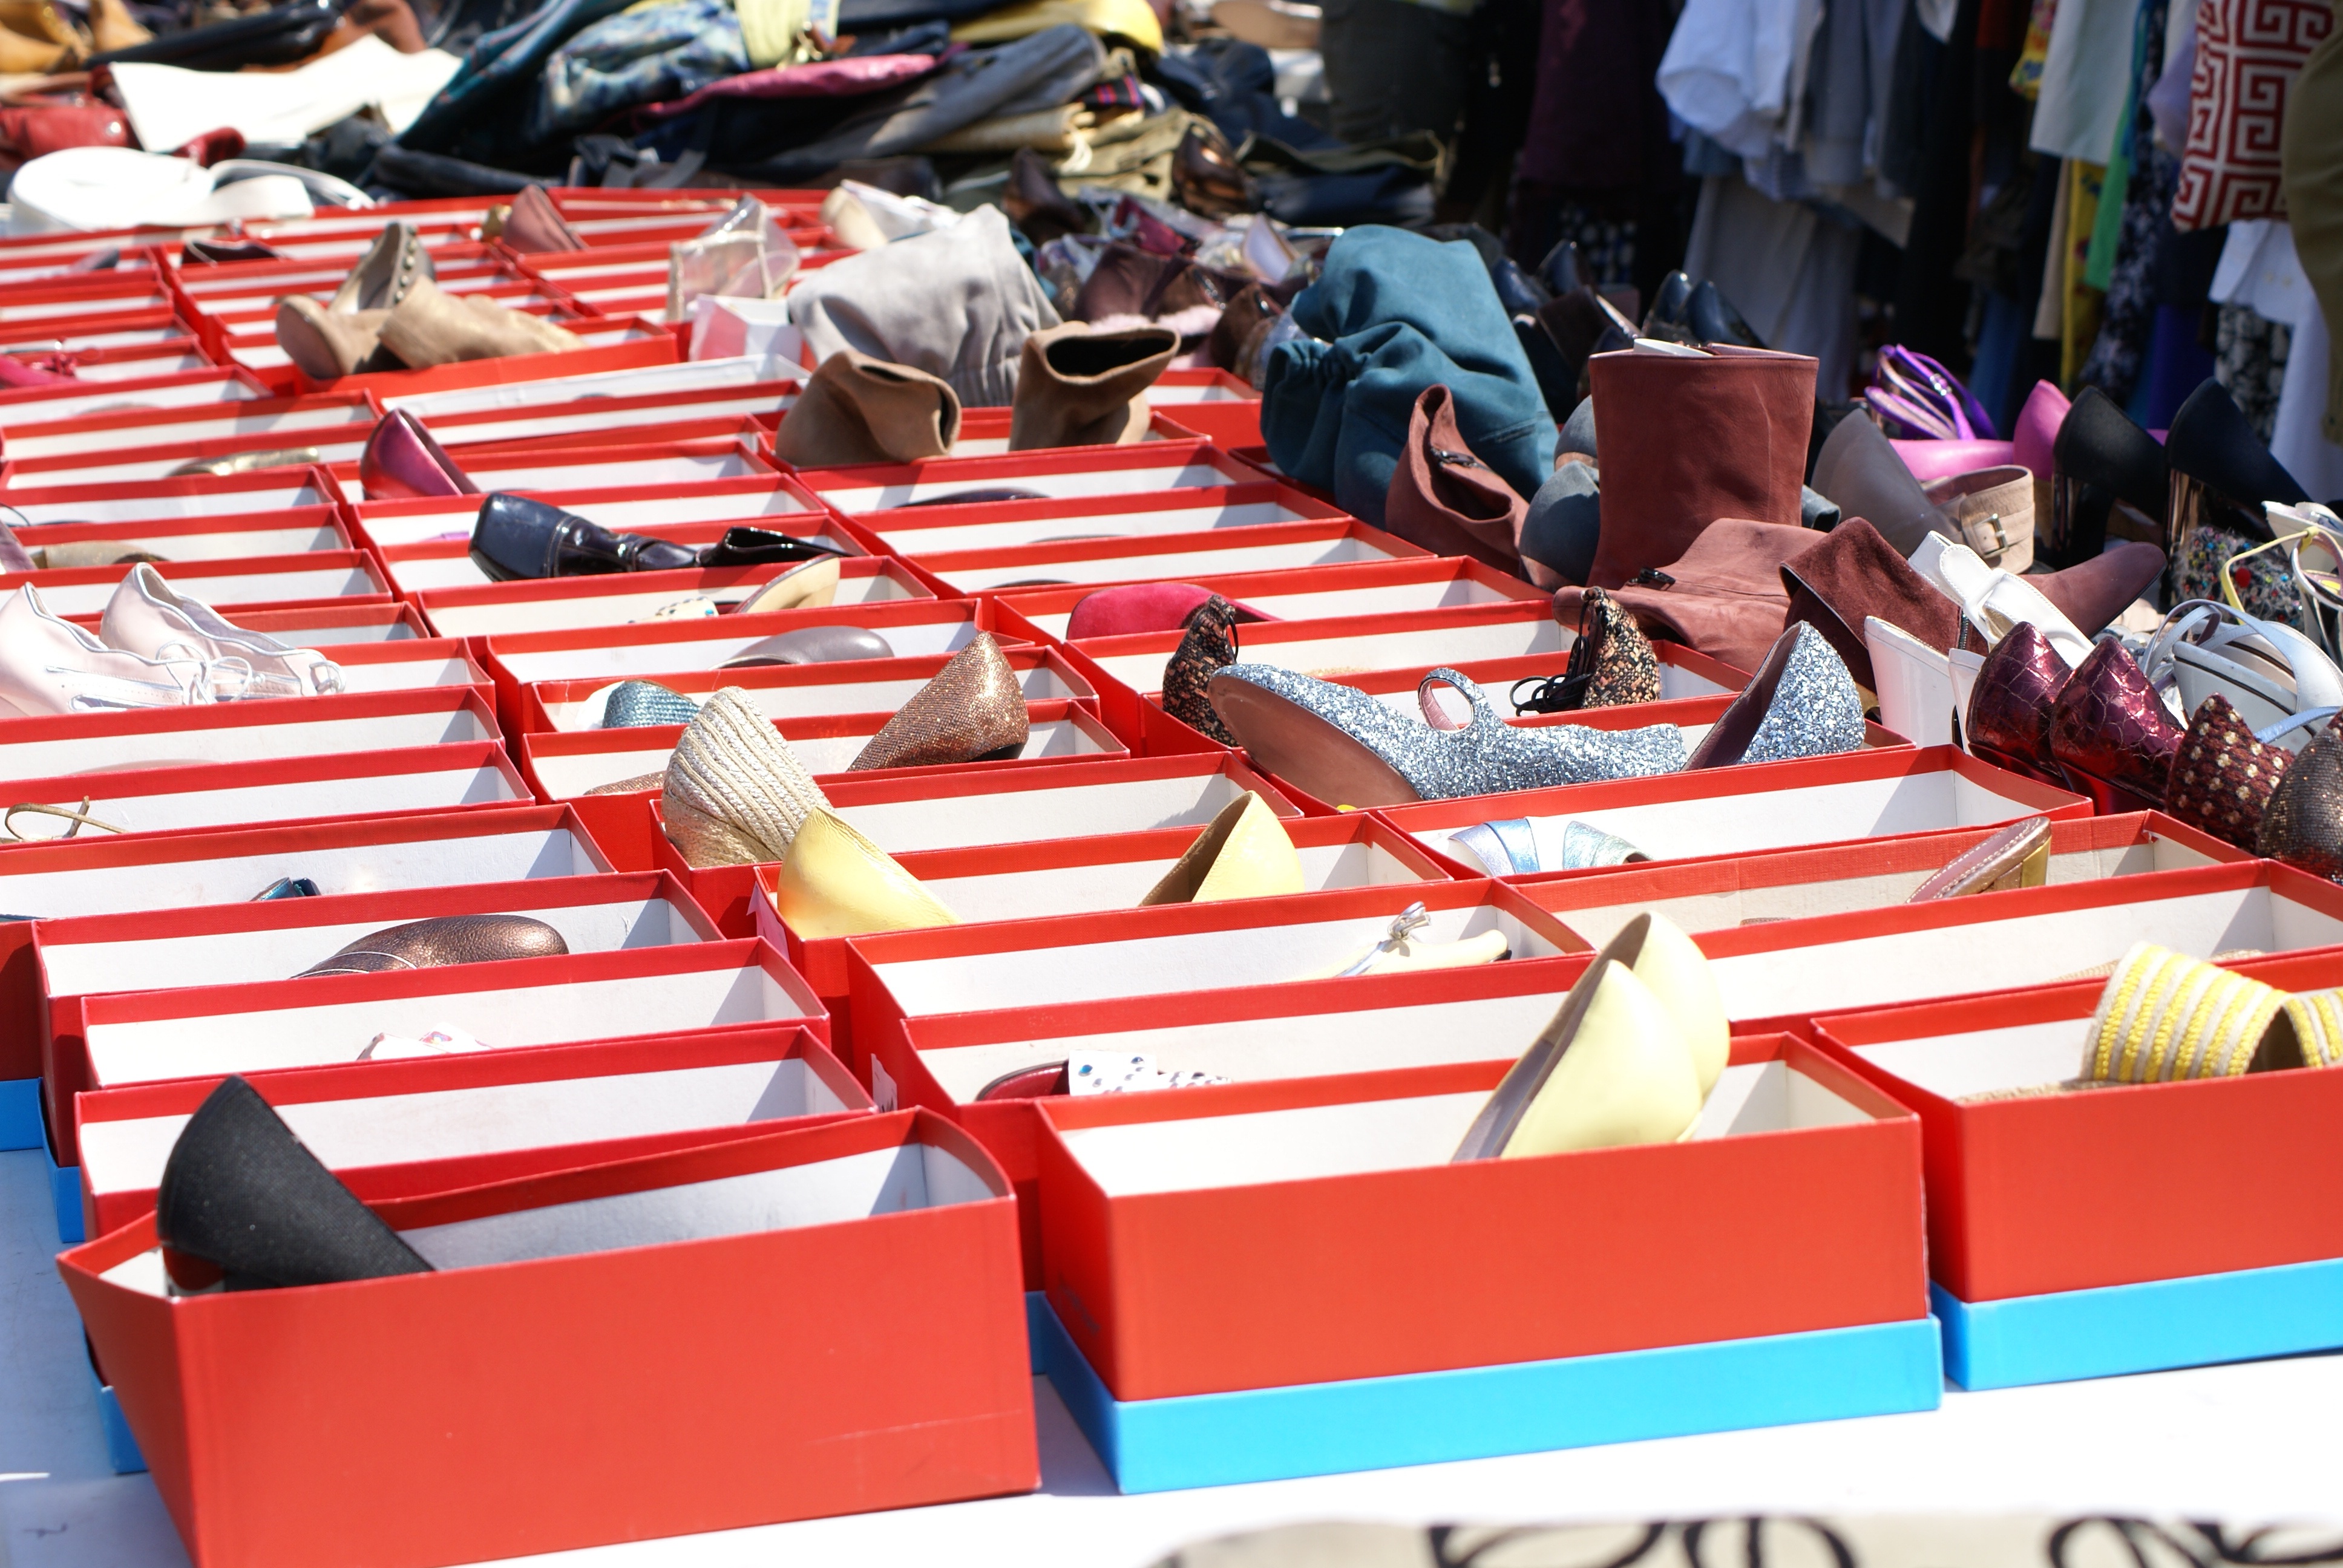
box, shopping, colorful, merchandise, public space, shoes, art, flea market, retail, shoebox, sport venue, shoe boxes